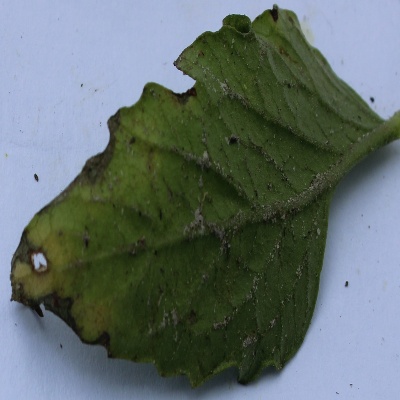
Crop: Tomato
Condition: septoria leaf spot